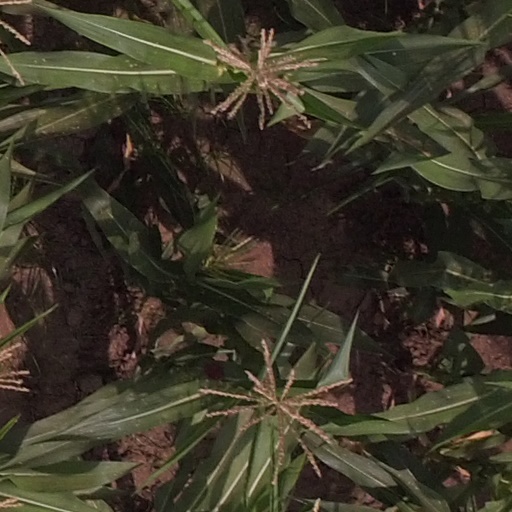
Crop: maize; corn